Clarence Ransom Edwards

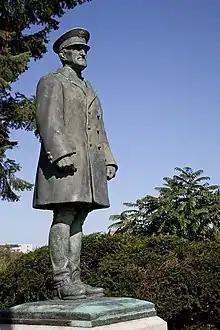
Statue of Major General Clarence Ransom Edwards at the Connecticut State Capitol is located north of Capitol Avenue and south of Bushnell Park in Hartford, Connecticut.

On Edwards' return to the United States, he was assigned to the command of the Northeastern Department once again, with headquarters in Boston. In September 1920, he reverted to his Regular Army rank of brigadier general, and was placed in command of the 2nd Brigade, based at Camp Taylor, Kentucky. He was promoted to major general in the Regular Army in June 1921, and given the command of the First Corps Area, headquartered in Boston, where he served until he retired on December 1, 1922, after nearly 40 years of service. Following retirement, Edwards served as president of the grocery company his father had founded.